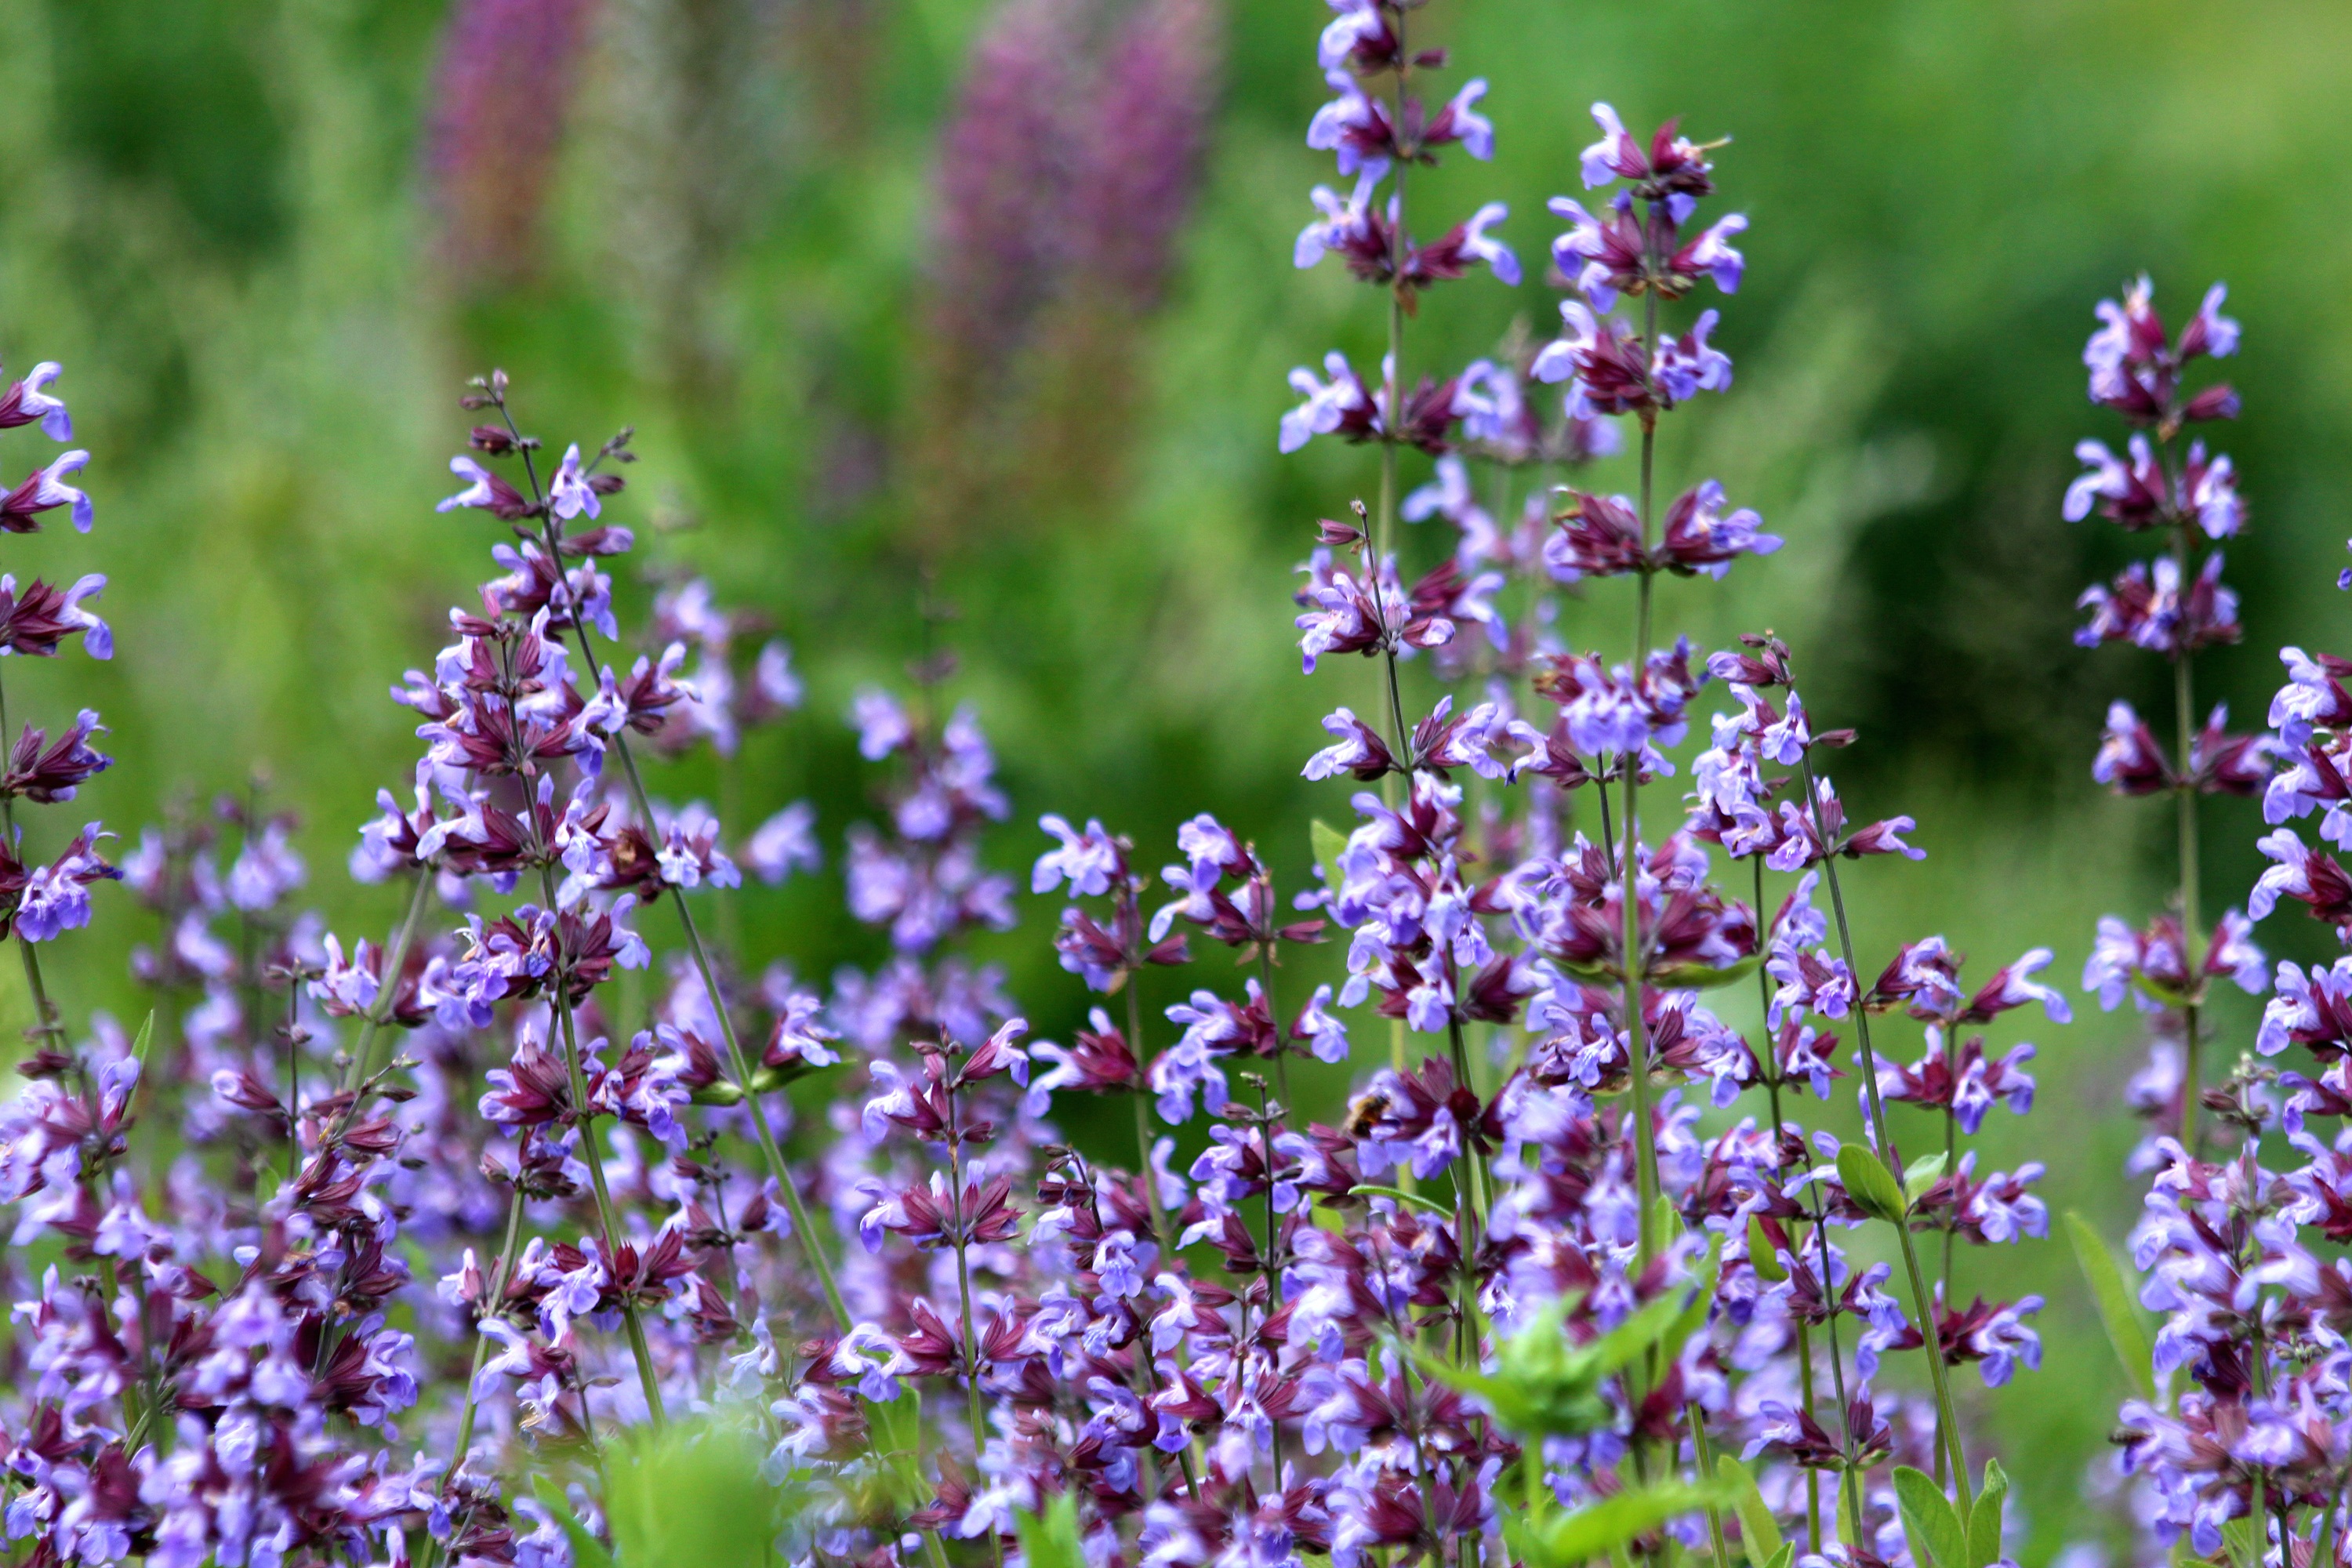
grass, plant, meadow, flower, bloom, summer, herb, botany, flora, lavender, fauna, plants, wildflower, purple flowers, ornamental plant, summer flowers, green background, flowering plant, beautiful flowers, annual plant, land plant, english lavender, hyssopus